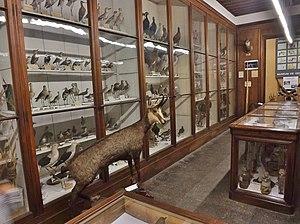
Collections exposées dans la salle de zoologie du Muséum d'histoire naturelle de Chambéry en Savoie.
Le muséum d'histoire naturelle de Chambéry est un musée d'histoire naturelle situé en France sur la commune de Chambéry, dans le département de la Savoie, en région Auvergne-Rhône-Alpes.